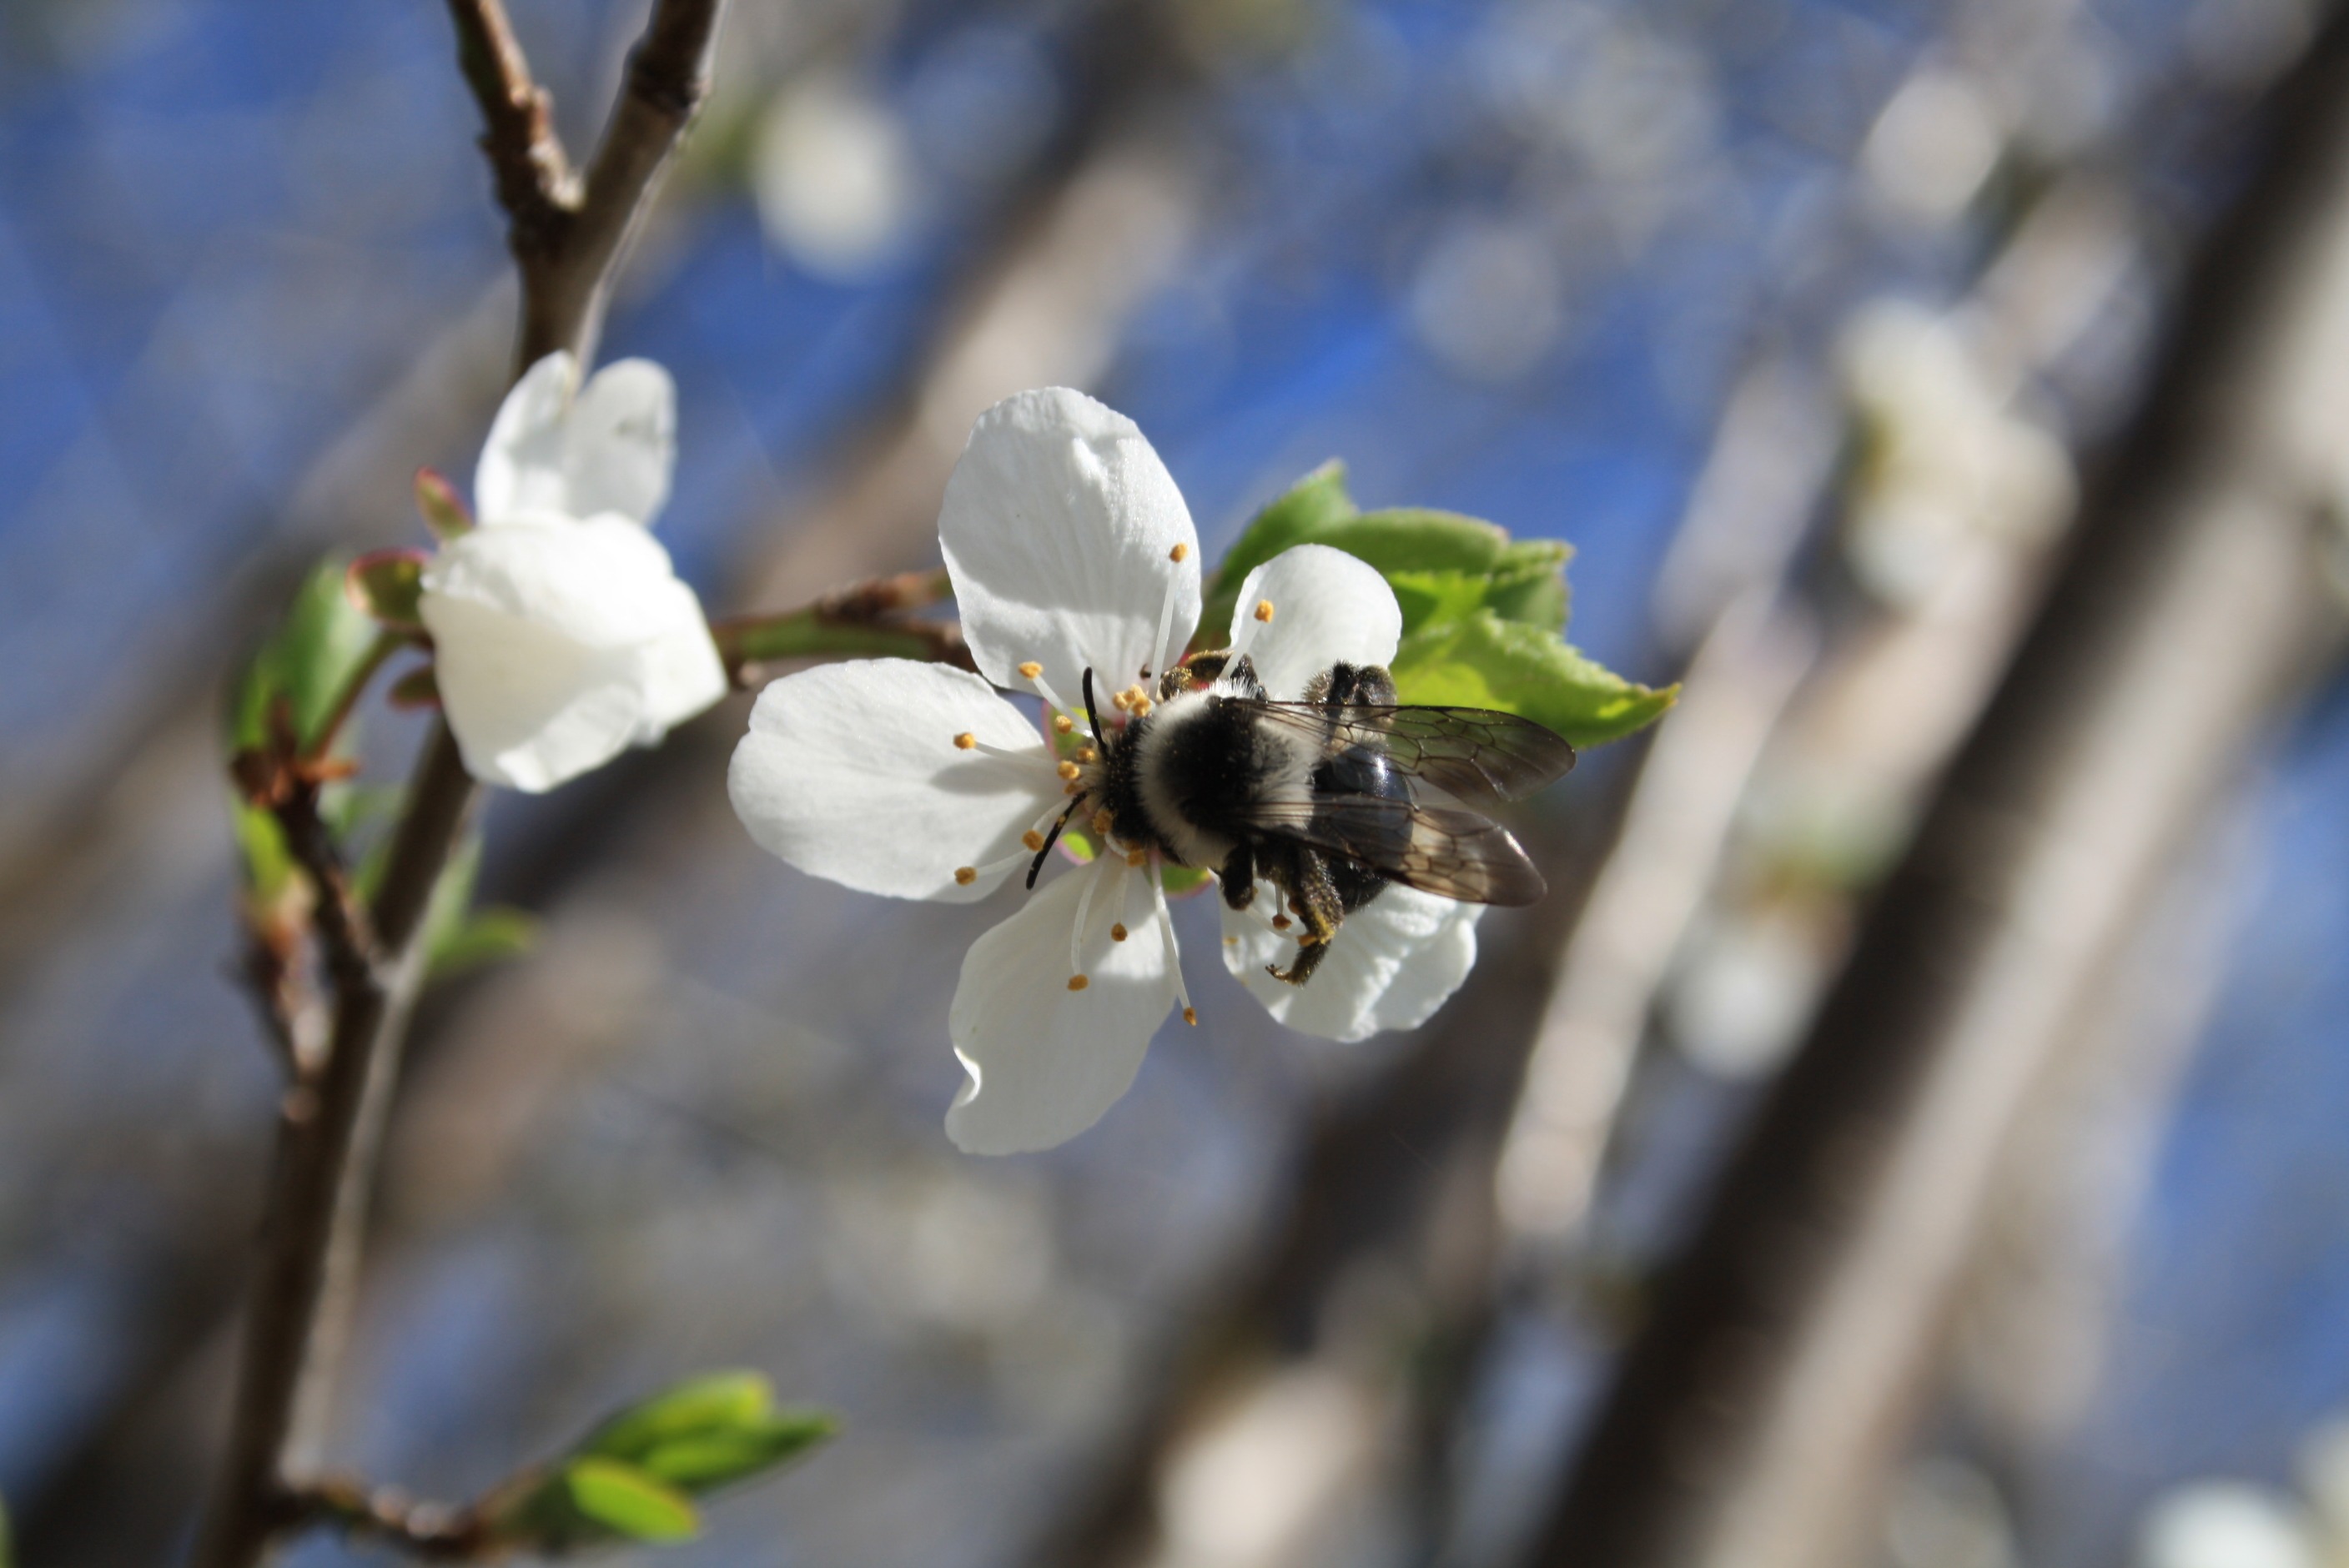
nature, branch, blossom, plant, fruit, flower, bloom, animal, fly, spring, produce, insect, botany, flora, fauna, cherry blossom, invertebrate, wildflower, close up, bee, hummel, cherry, nectar, macro photography, honey bee, membrane winged insect